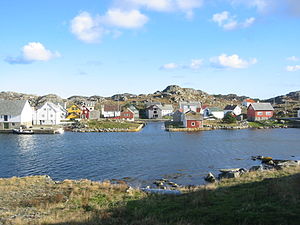
Utsira
Utsira havn
Utsira er en kommune i Rogaland fylke i Norge.